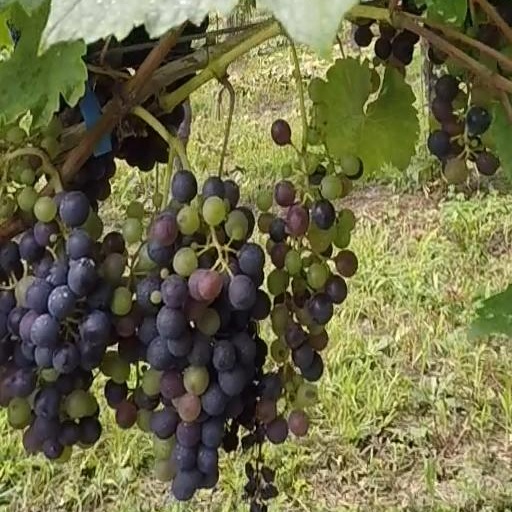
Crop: grape